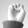
ASL letter: E